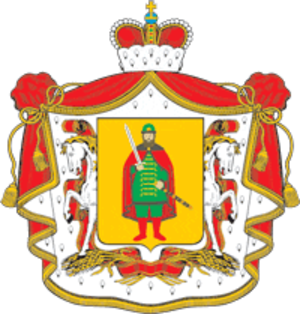
L’oblast de Riazan est un sujet de la Fédération de Russie. Sa capitale administrative est Riazan, qui est aussi la seule grande ville de la région.